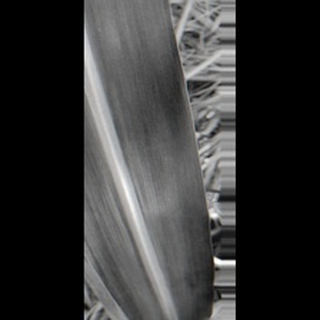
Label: healthy_sugarcane